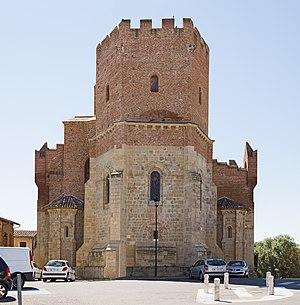
L'église Saint-Pierre-et-Saint-Phébade est une église catholique située à Venerque, en France.
Venerque est une commune française située dans le département de la Haute-Garonne en région Occitanie.